Aermacchi MB-339

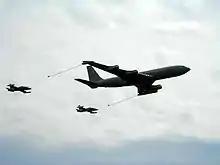
Italian Air Force Boeing 707 refuelling MB-339s

The Argentine Naval Aviation ("" or COAN) was the first foreign user of the forerunner MB-326GB, purchasing a batch of eight aircraft during 1969.